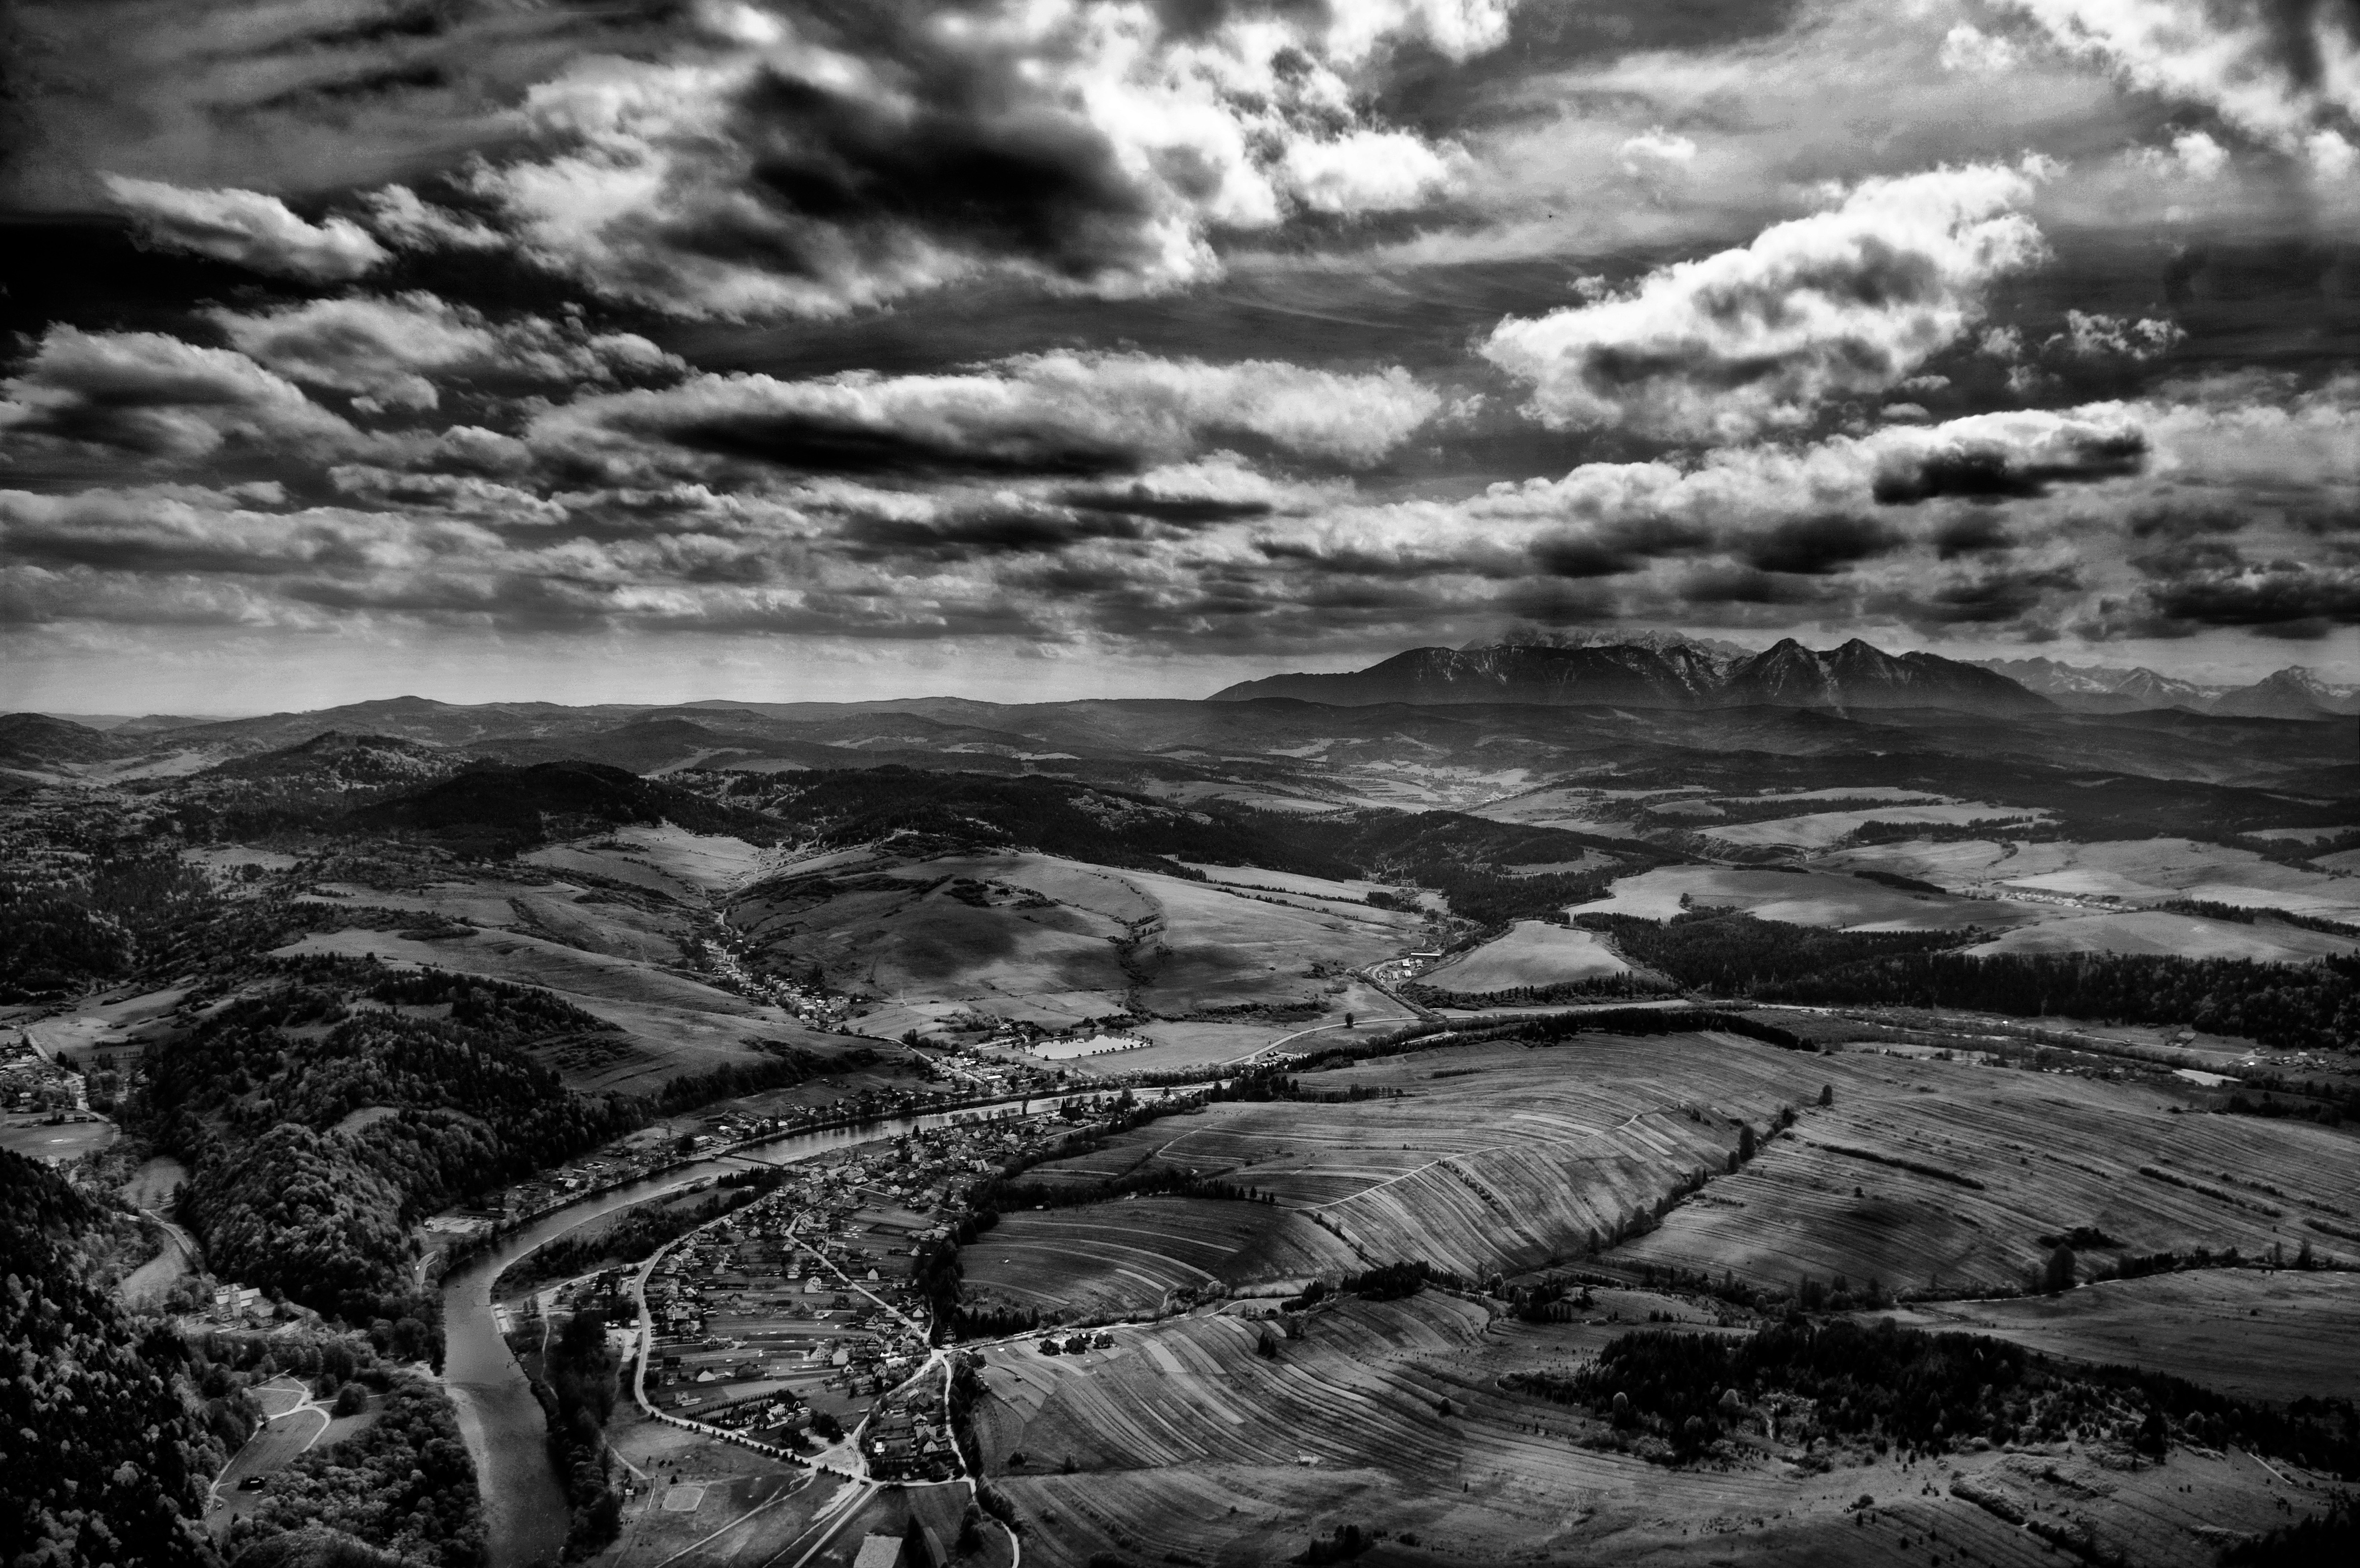
rock, mountain, cloud, black and white, photography, darkness, grayscale, monochrome, aerial view, monochrome photography